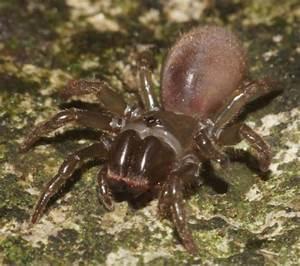
spider